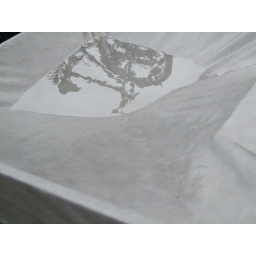
water in the back of a trailer reflecting a bike that's on a car